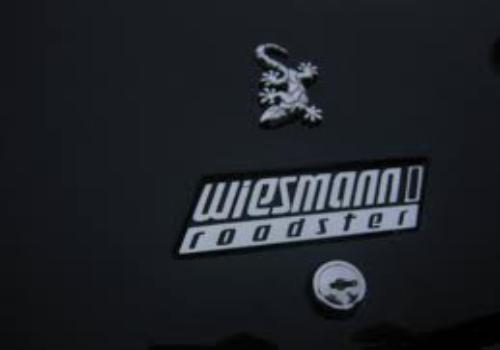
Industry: Food